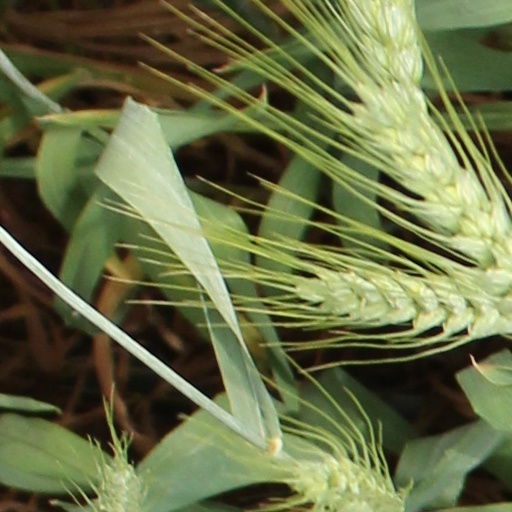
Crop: wheat